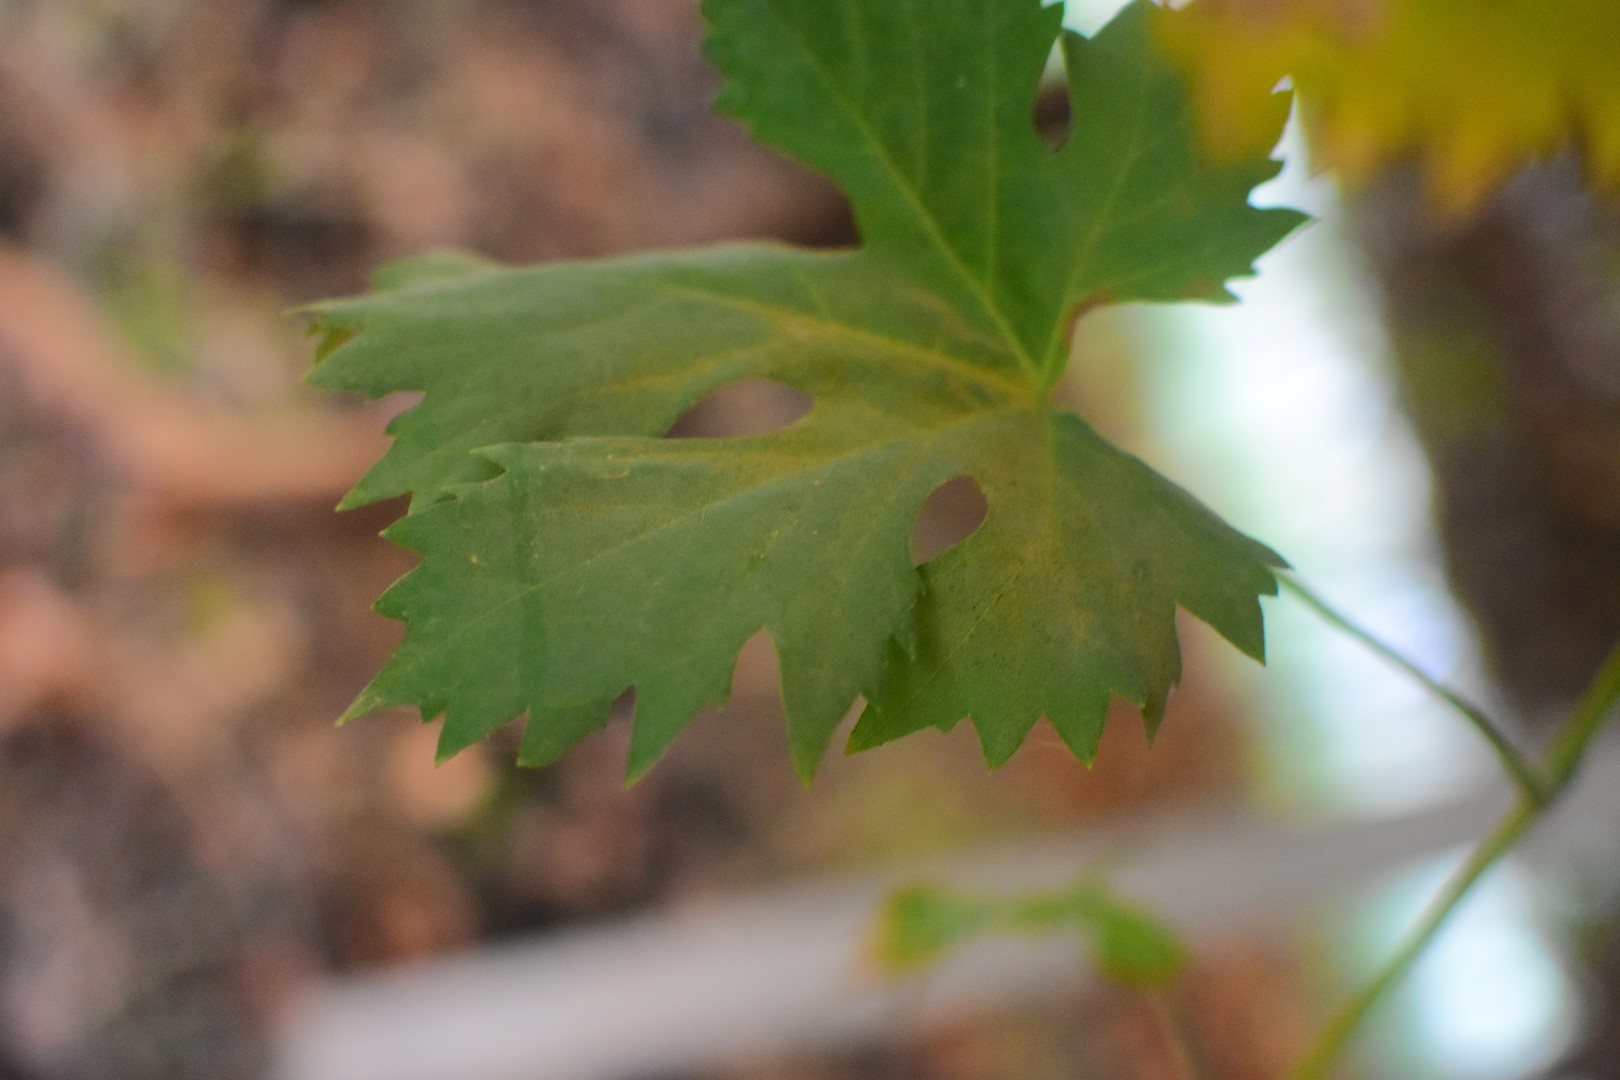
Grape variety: Aswud Balad